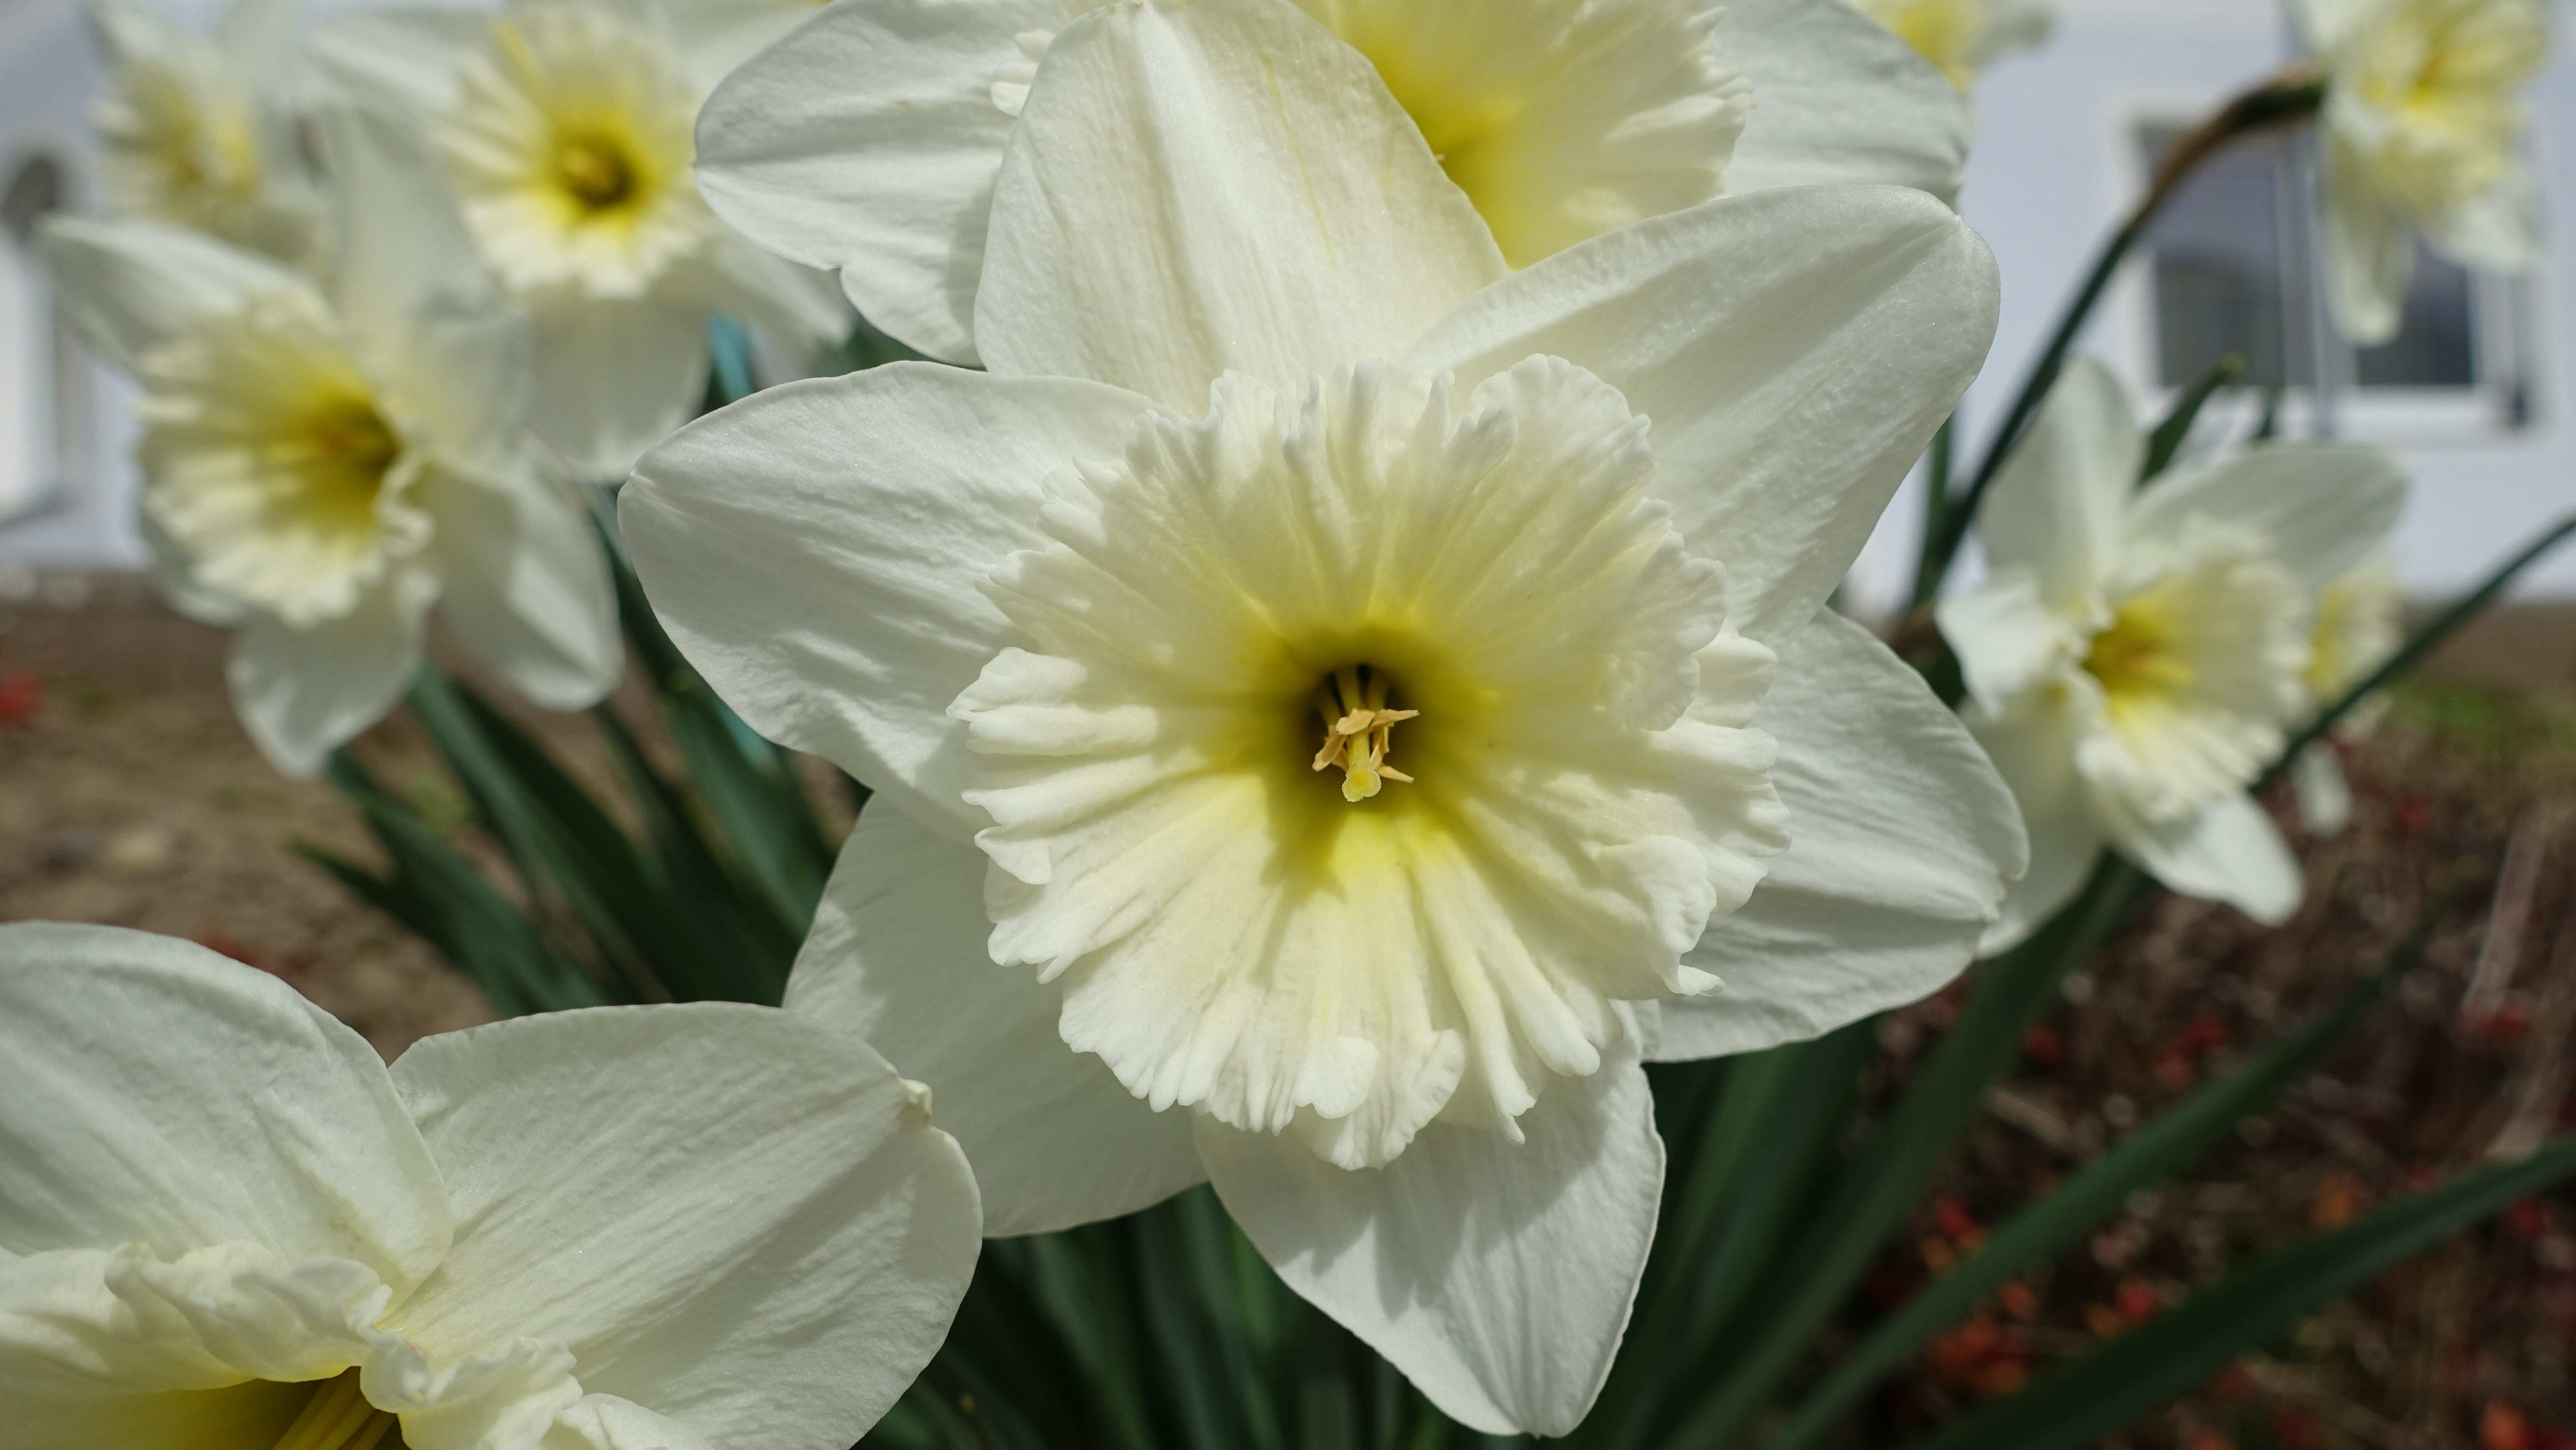
nature, blossom, plant, white, flower, petal, bloom, summer, spring, macro, botany, yellow, garden, close, flora, narcissus, macro photography, flowering plant, plant stem, land plant